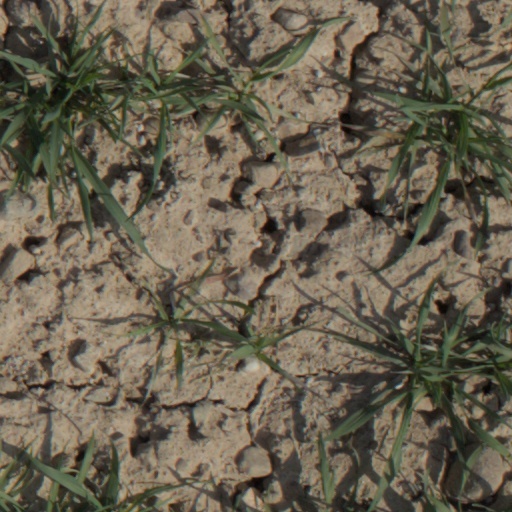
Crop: wheat